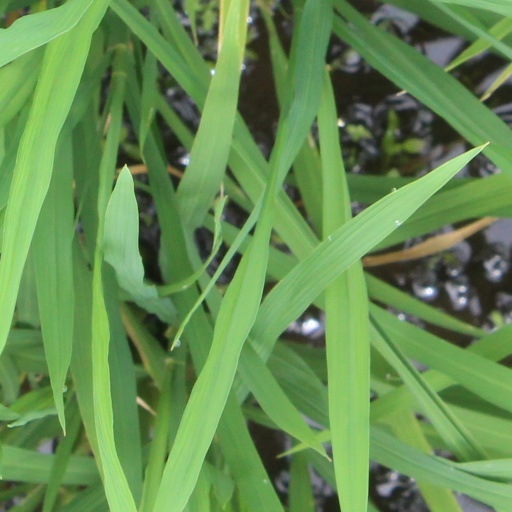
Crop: rice